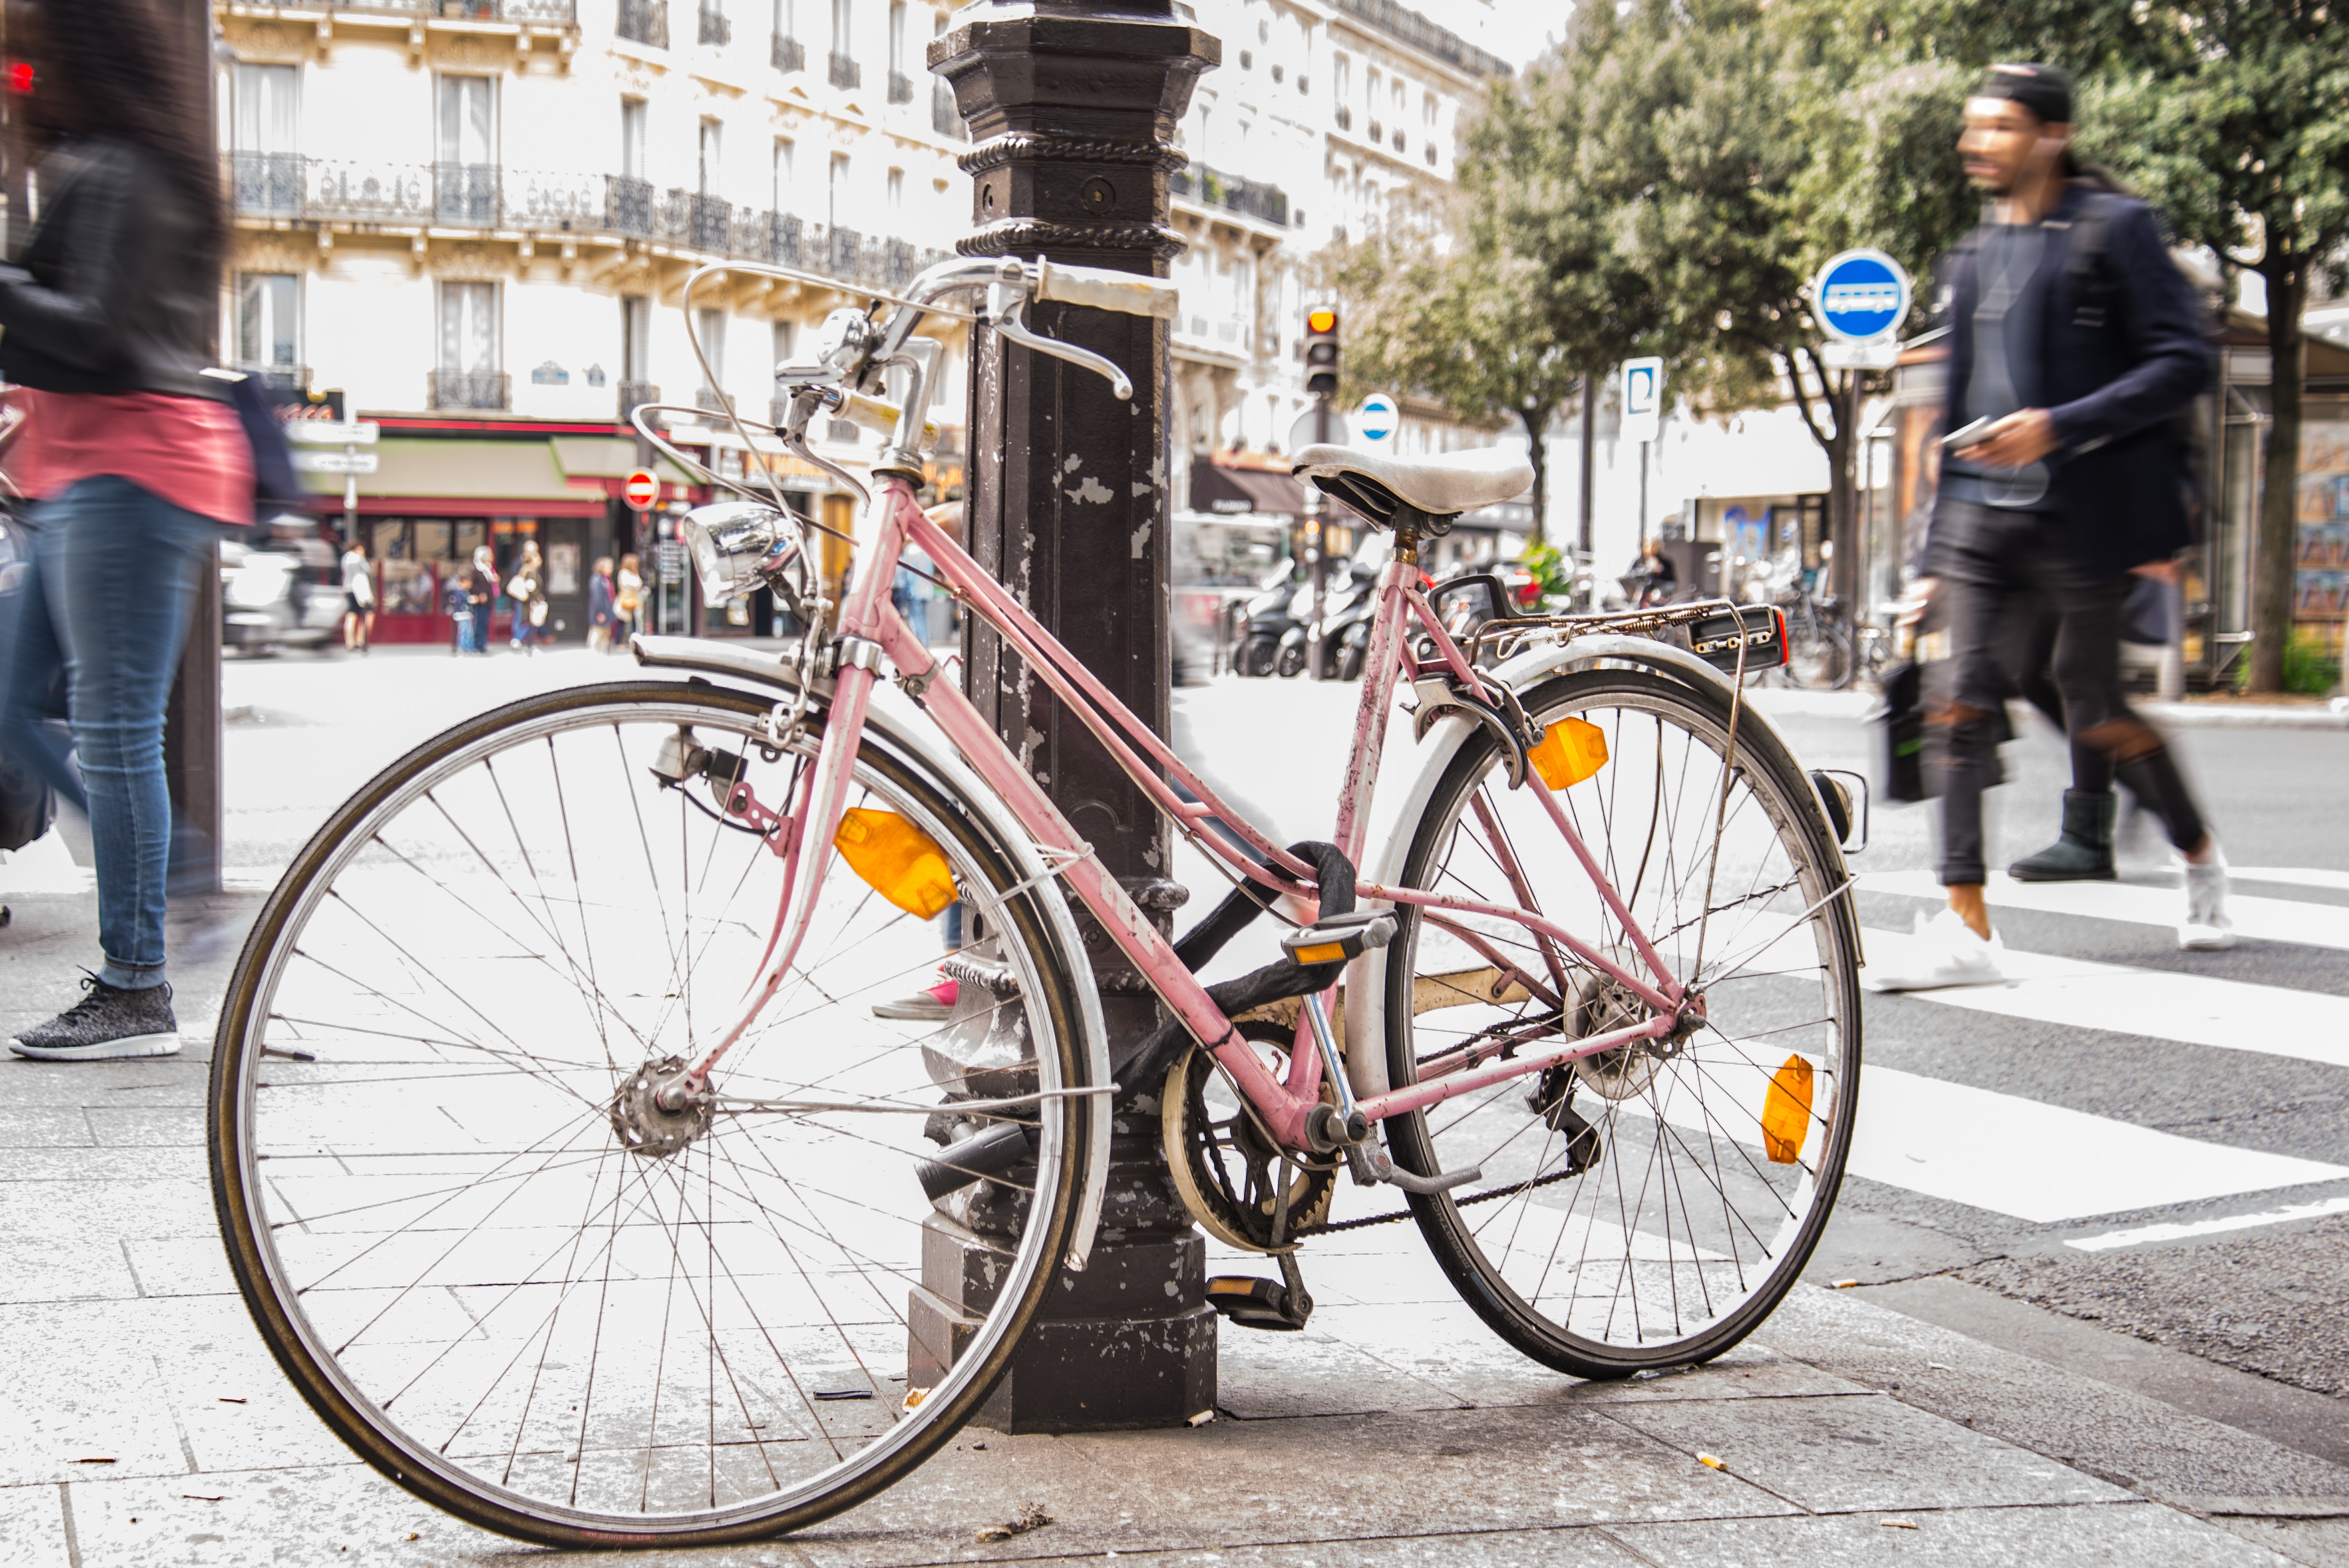
land vehicle, bicycle, bicycle wheel, vehicle, bicycle part, bicycle drivetrain part, photograph, bicycle frame, bicycle tire, bicycle fork, mode of transport, hybrid bicycle, bicycle handlebar, bicycles equipment and supplies, transport, urban area, bicycle accessory, bicycle pedal, snapshot, bicycle saddle, road bicycle, wheel, spoke, sports equipment, crankset, street, road cycling, photography, lane, street fashion, cycling, cycle sport, recreation, road, infrastructure, Bicycle stem, sidewalk, racing bicycle, city, groupset, rim, road surface, tourism, cyclo cross bicycle, pedestrian